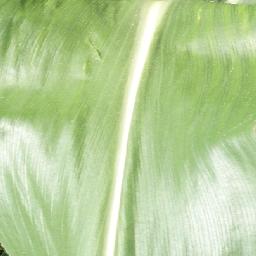
Label: Corn_(Maize)___Healthy